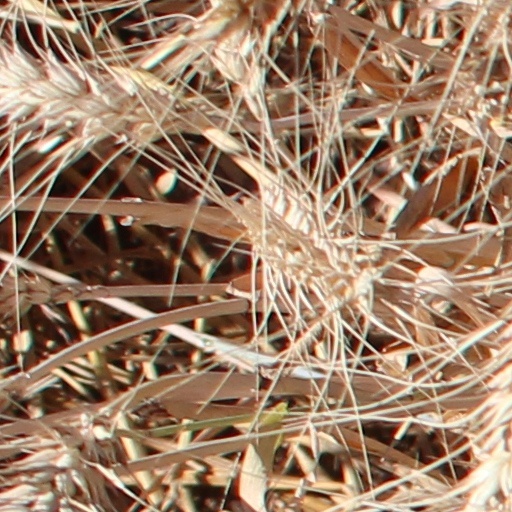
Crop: wheat